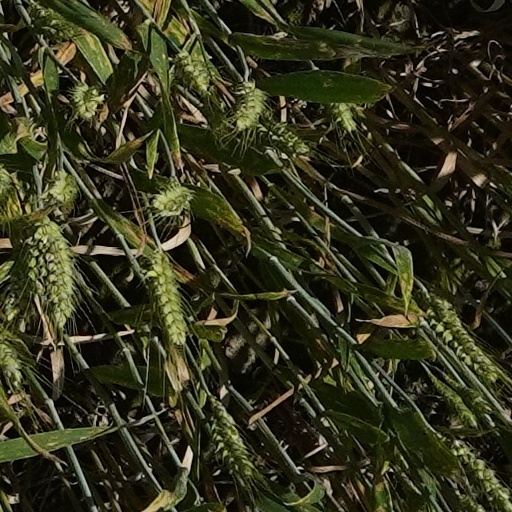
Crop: wheat